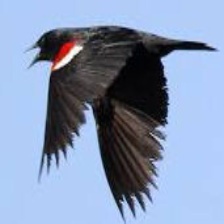
Species: TRICOLORED BLACKBIRD
Scientific name: AGELAIUS TRICOLOR